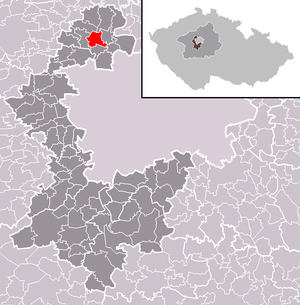
Velké Přílepy est une commune du district de Prague-Ouest, dans la région de Bohême-Centrale, en République tchèque. Sa population s'élevait à 3 533 habitants en 2020.